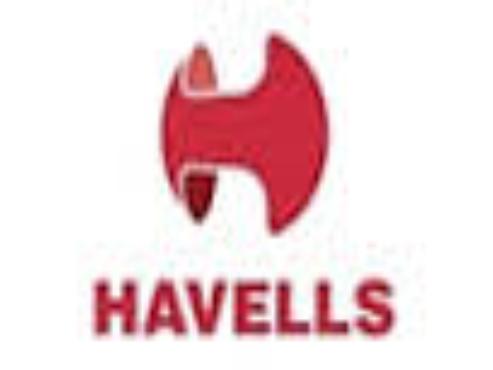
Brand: Havells
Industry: Others